Providence Zen Center

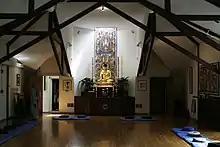
The Dharma Hall at PZC

The Providence Zen Center was established by Seung Sahn in October 1972 on Doyle Avenue in Providence, Rhode Island as the first practice center for his American students. The center came to be after Brown University professor Leo Pruden had invited Seung Sahn to give talks on Buddhism at the university, with several of the students thereafter coming to him for teachings. After relocating in 1974 to 48 Hope Street, the PZC came into possession of a plot of land in 1978 located in Cumberland, Rhode Island.